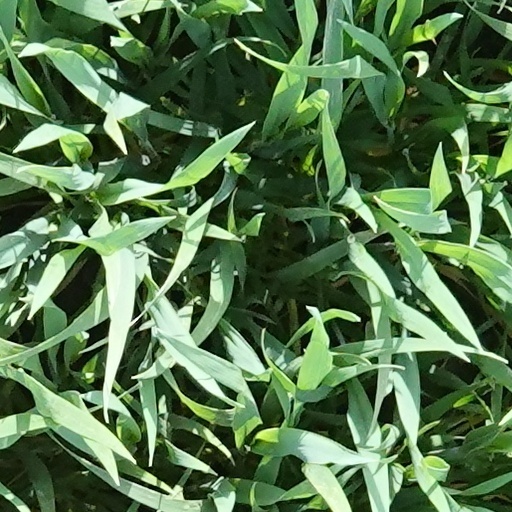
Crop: wheat